Late Paleozoic icehouse

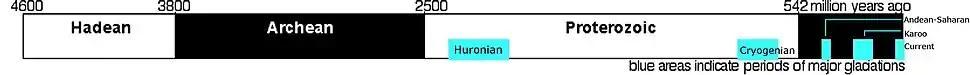
Timeline of glaciations (ice ages), shown in blue

According to Eyles and Young, "Renewed Late Devonian glaciation is well documented in three large intracratonic basins in Brazil (Solimoes, Amazonas and Paranaiba basins) and in Bolivia. By the Early Carboniferous (c. 350 Ma) glacial strata were beginning to accumulate in sub-Andean basins of Bolivia, Argentina and Paraguay. By the mid-Carboniferous glaciation had spread to Antarctica, Australia, southern Africa, the Indian Subcontinent, Asia and the Arabian Peninsula. During the Late Carboniferous glacial accumulation (c. 300 Ma) a very large area of Gondwana land mass was experiencing glacial conditions. The thickest glacial deposits of Permo-Carboniferous age are the Dwyka Formation (1000 m thick) in the Karoo Basin in southern Africa, the Itararé Group of the Paraná Basin, Brazil (1400 m) and the Carnarvon Basin in eastern Australia. The Permo-Carboniferous glaciations are significant because of the marked glacio-eustatic changes in sea level that resulted and which are recorded in non-glacial basins. Late Paleozoic glaciation of Gondwana could be explained by the migration of the supercontinent across the South Pole."